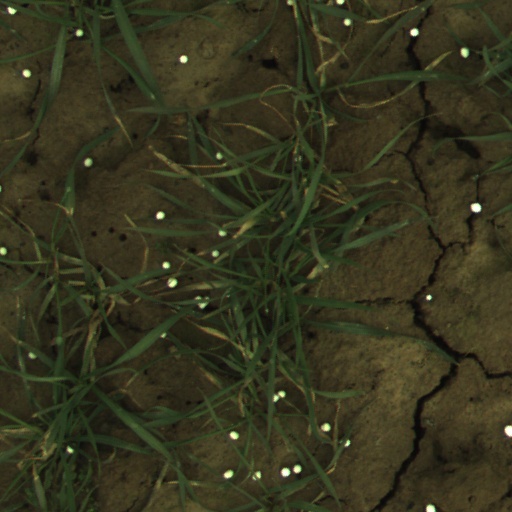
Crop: wheat